Rapid Reaction Corps – France

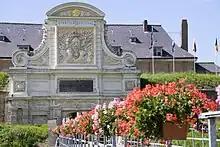
The royal gate

The RRC-FR headquarters began forming on 1 July 2005. The RRC-FR was officially founded on 1 October 2006, in a ceremony including representatives of 22 nations, along with generals Henri Bentégeat and , then Chief of Staff of the French Army. The establishment of the RRC-FR was regarded in France as a tangible example of France’s recommitment to NATO military structures.